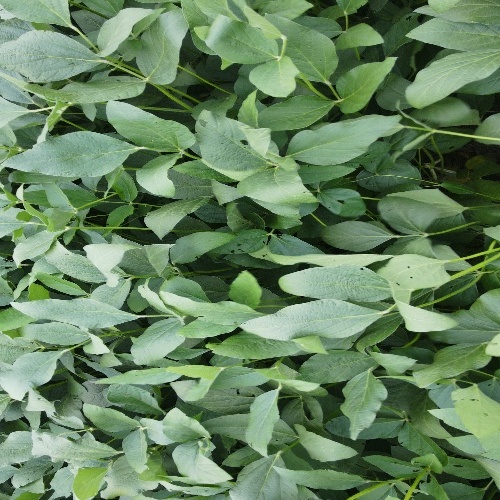
Label: Diabrotica_speciosa